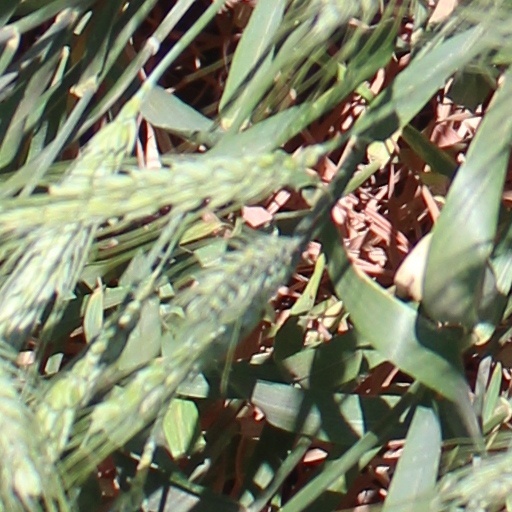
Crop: wheat